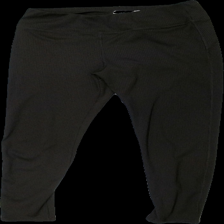
View: front
Type: Tights
Category: Ladies
Brand: Asos
Colors: Brown
Material: 100% Polyester
Cut: Tight
Size: 40
Trend: Sports
Price range: 50-100
Recommended usage: Reuse
Description: brown sport tights